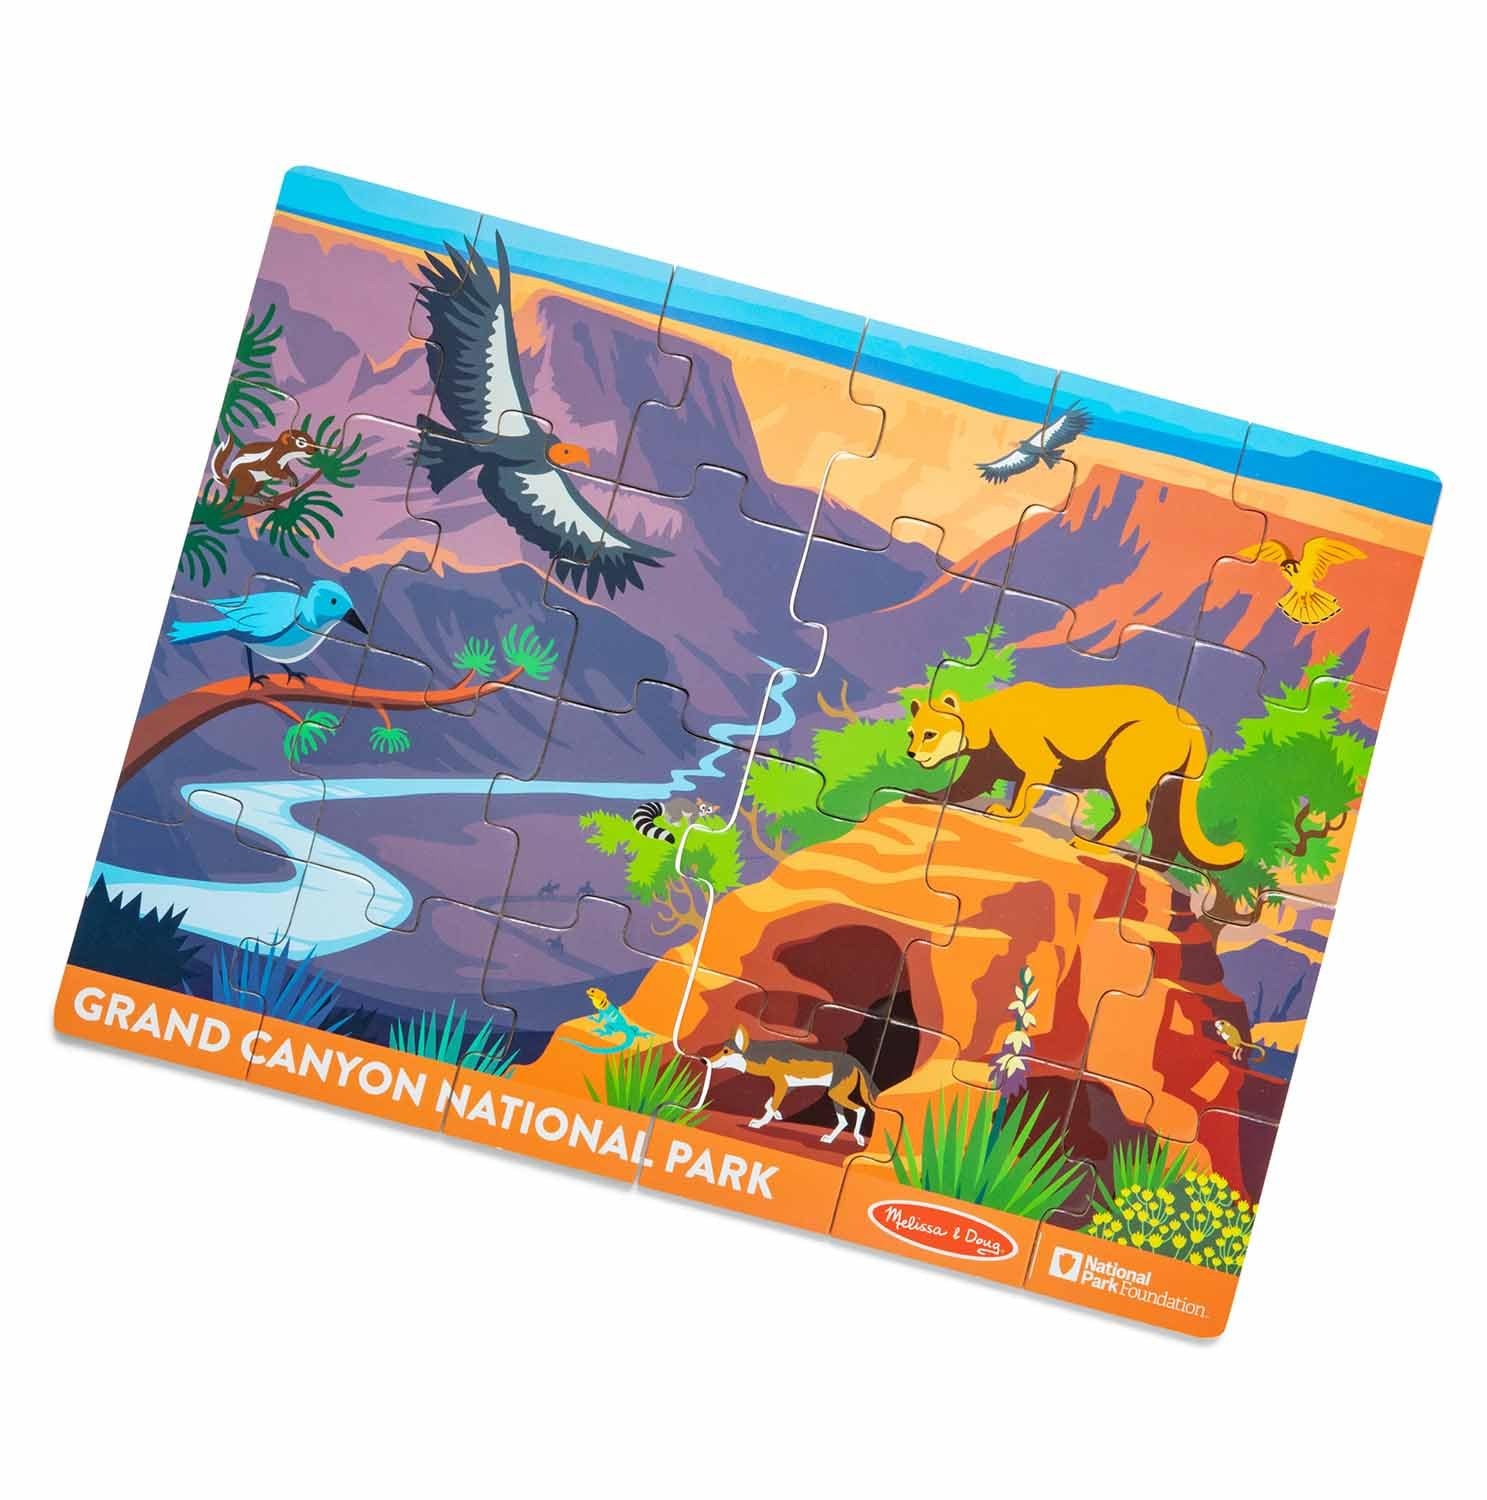
Item Name: MELISSA & DOUG Grand Canyon Wooden Jigsaw Puzzle Toy, 1 EA
Bullet Point 1: As part of our new National Park Foundation collection, this bundle includes the 24-piece Yellowstone Wooden Jigsaw Puzzle and the 24-piece Grand Canyon Wooden Jigsaw Puzzle
Bullet Point 2: The 24-piece Yellowstone puzzle completes a colorful Yellowstone National Park scene featuring its native plants and animals; puzzle measures 9 inches by 12 inches
Bullet Point 3: The 24-piece Grand Canyon puzzle completes a colorful scene of the Grand Canyon featuring its native plants and animals; puzzle measures 9 inches by 12 inches
Bullet Point 4: Each sturdy, wooden puzzle includes a full-color guide with 12 plant and animal IDs in English and Spanish. Puzzles are stored in a sturdy cardboard box
Bullet Point 5: Makes a great gift for girls and boys ages 3 and older for hands-on, screen-free play; items may ship separately
Bullet Point 6: Item #50141
Bullet Point 7: Product: 8.0 x 5.7 x 5.5 inches
Bullet Point 8: Package: 8.0 x 14.0 x 9.5 inches
Product Description: Lifestyle
Value: 1.0
Unit: Count

Price: 10.995